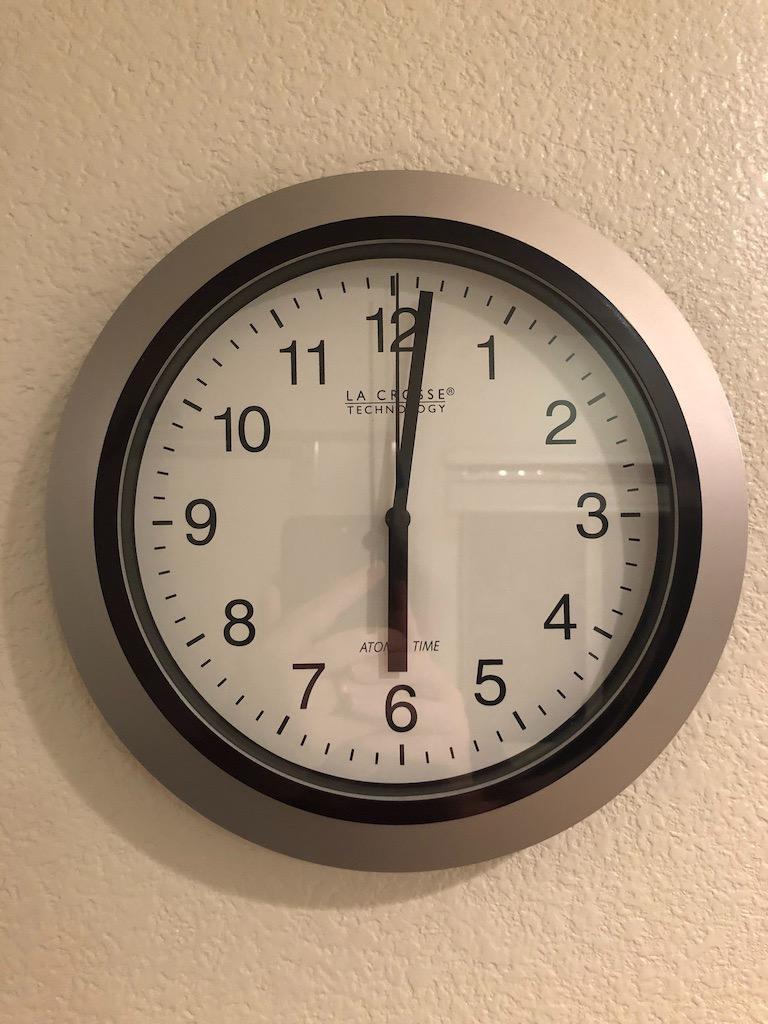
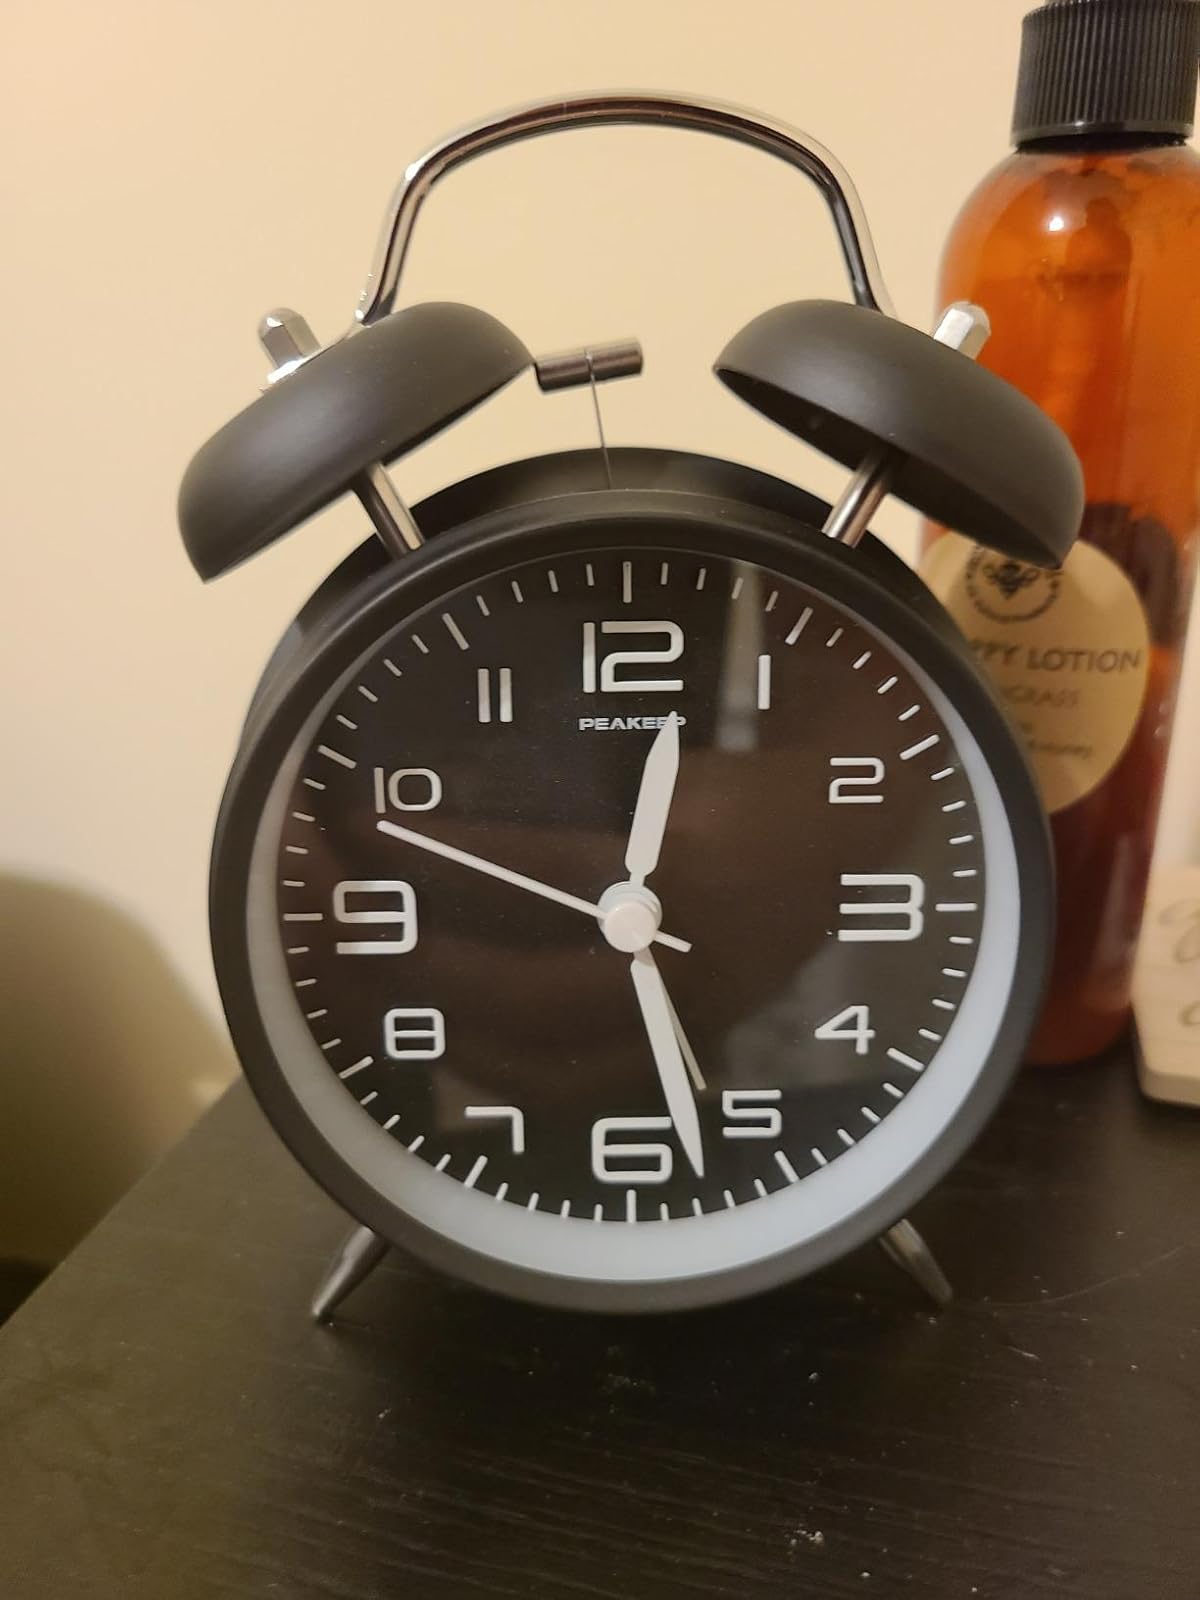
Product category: clock
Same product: no